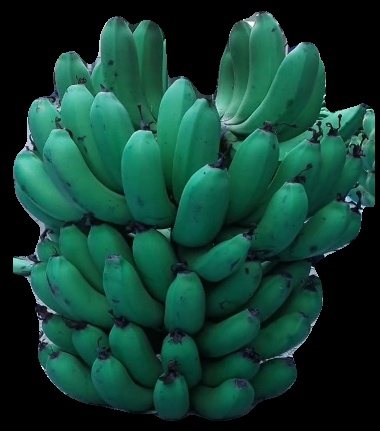
Variety: pachbale
Grade: grade2